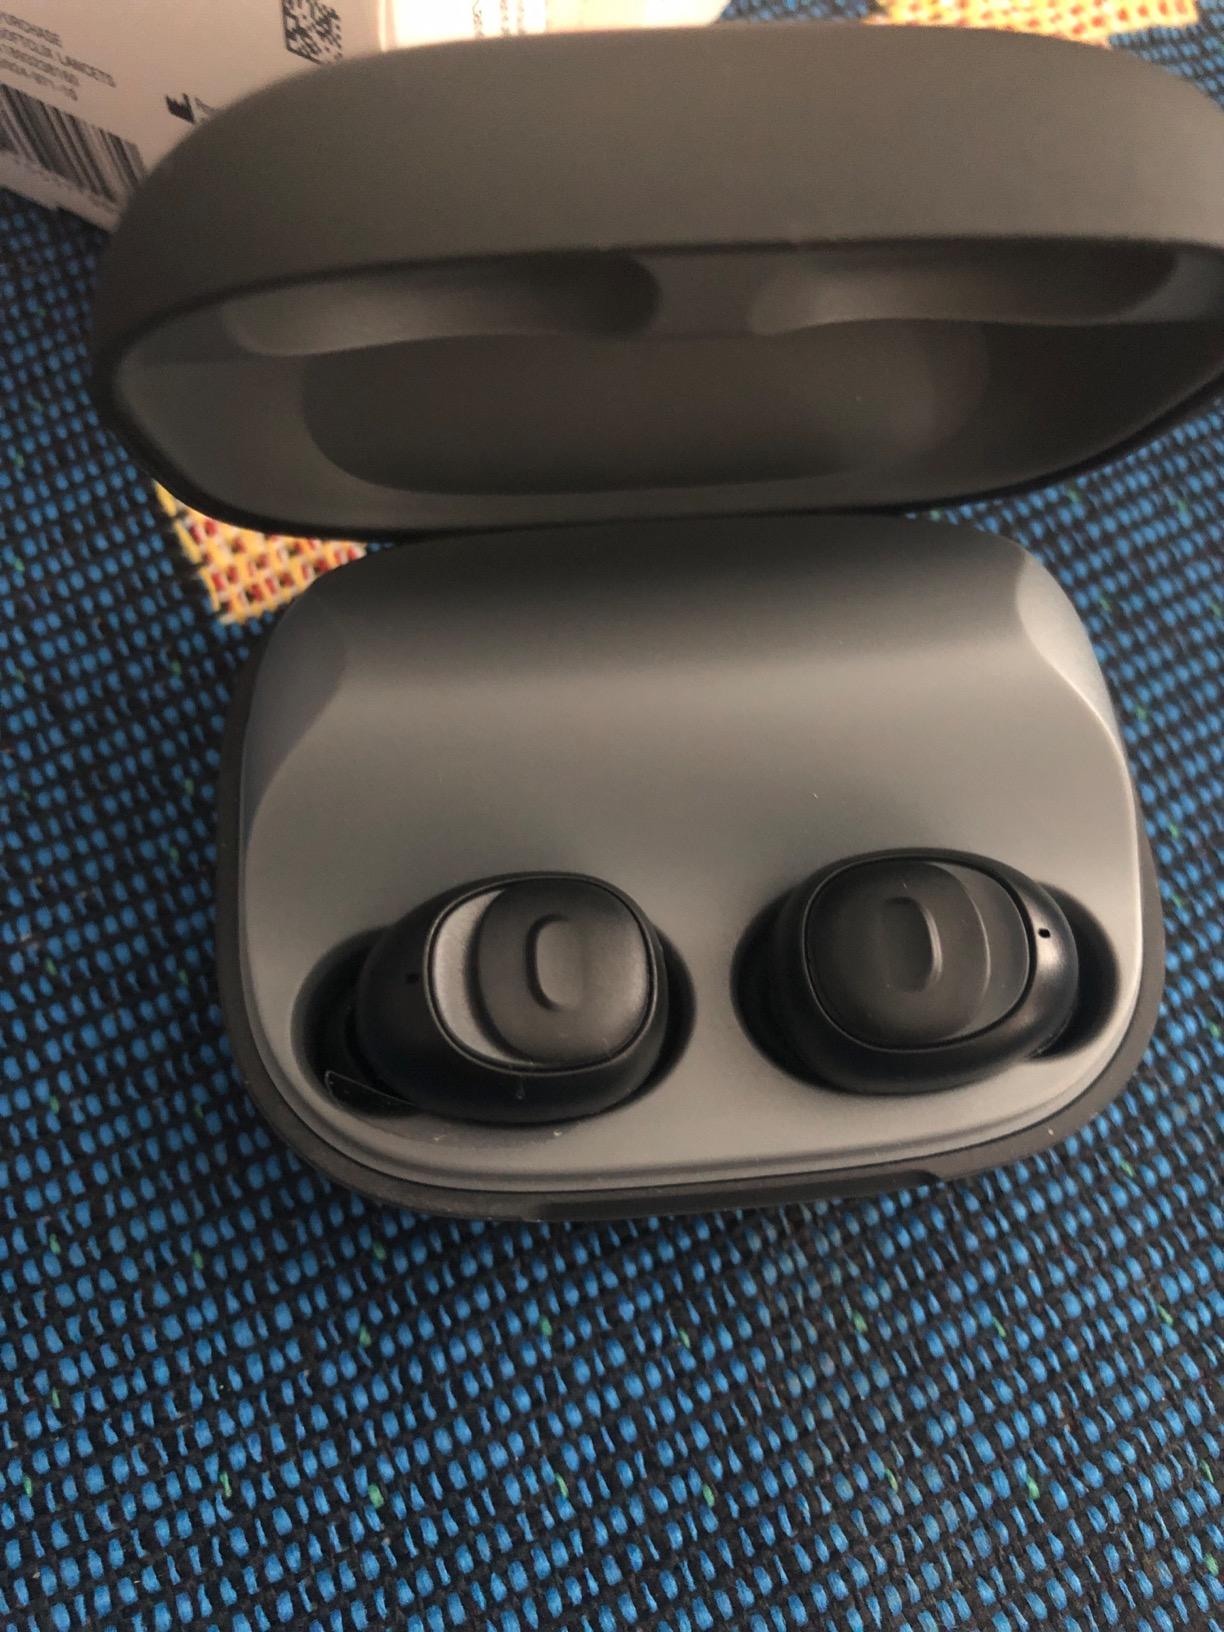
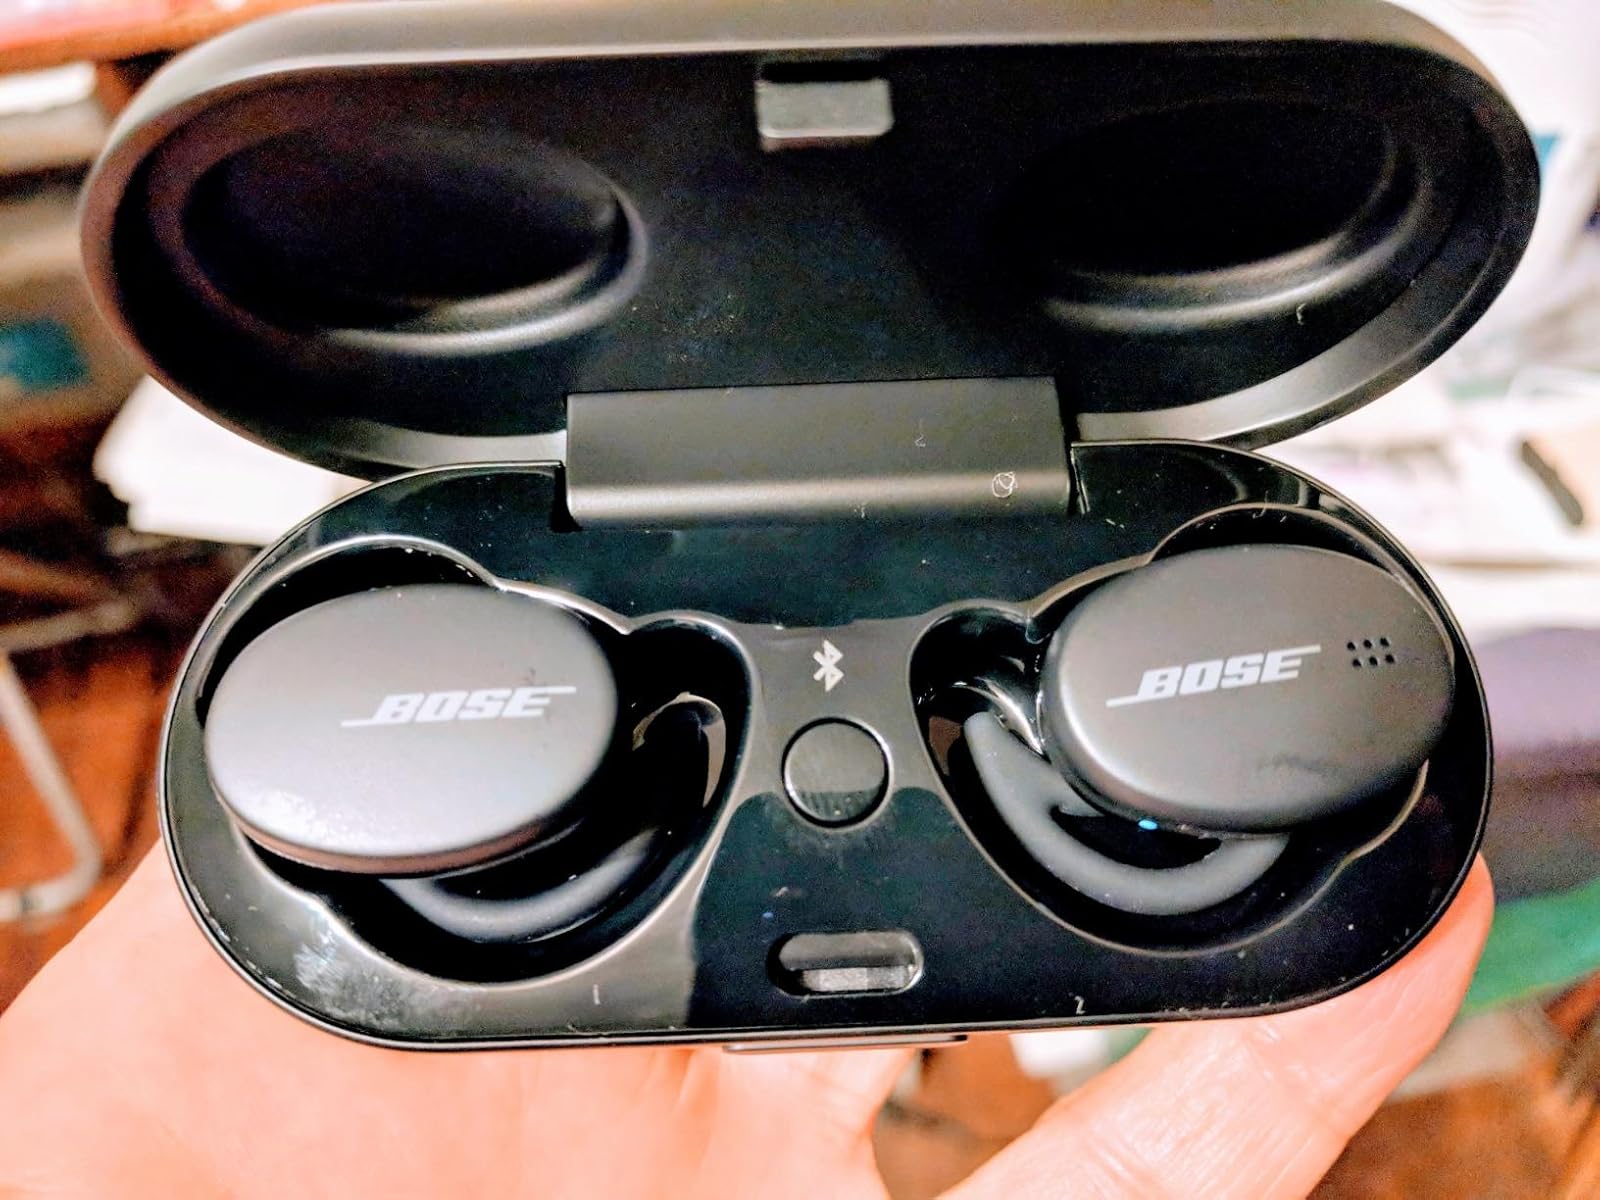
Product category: earbuds
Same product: no